Saga (comics)

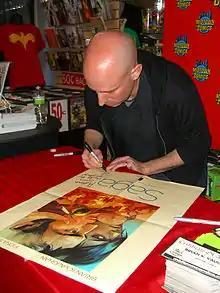
Writer Brian K. Vaughan signing a poster for the series at Midtown Comics in Manhattan a day after the first issue's release

Vaughan explained that the main characters' romance would be a major theme of the book. Touching upon the juxtaposition of the book's mature subject matter with its "Star Wars" inspirations, Vaughan jokingly described the book as ""Star Wars" for perverts."